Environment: real
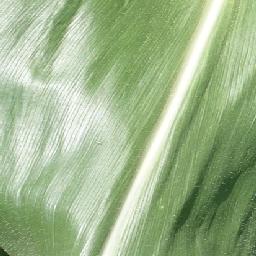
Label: healthy